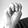
ASL letter: M